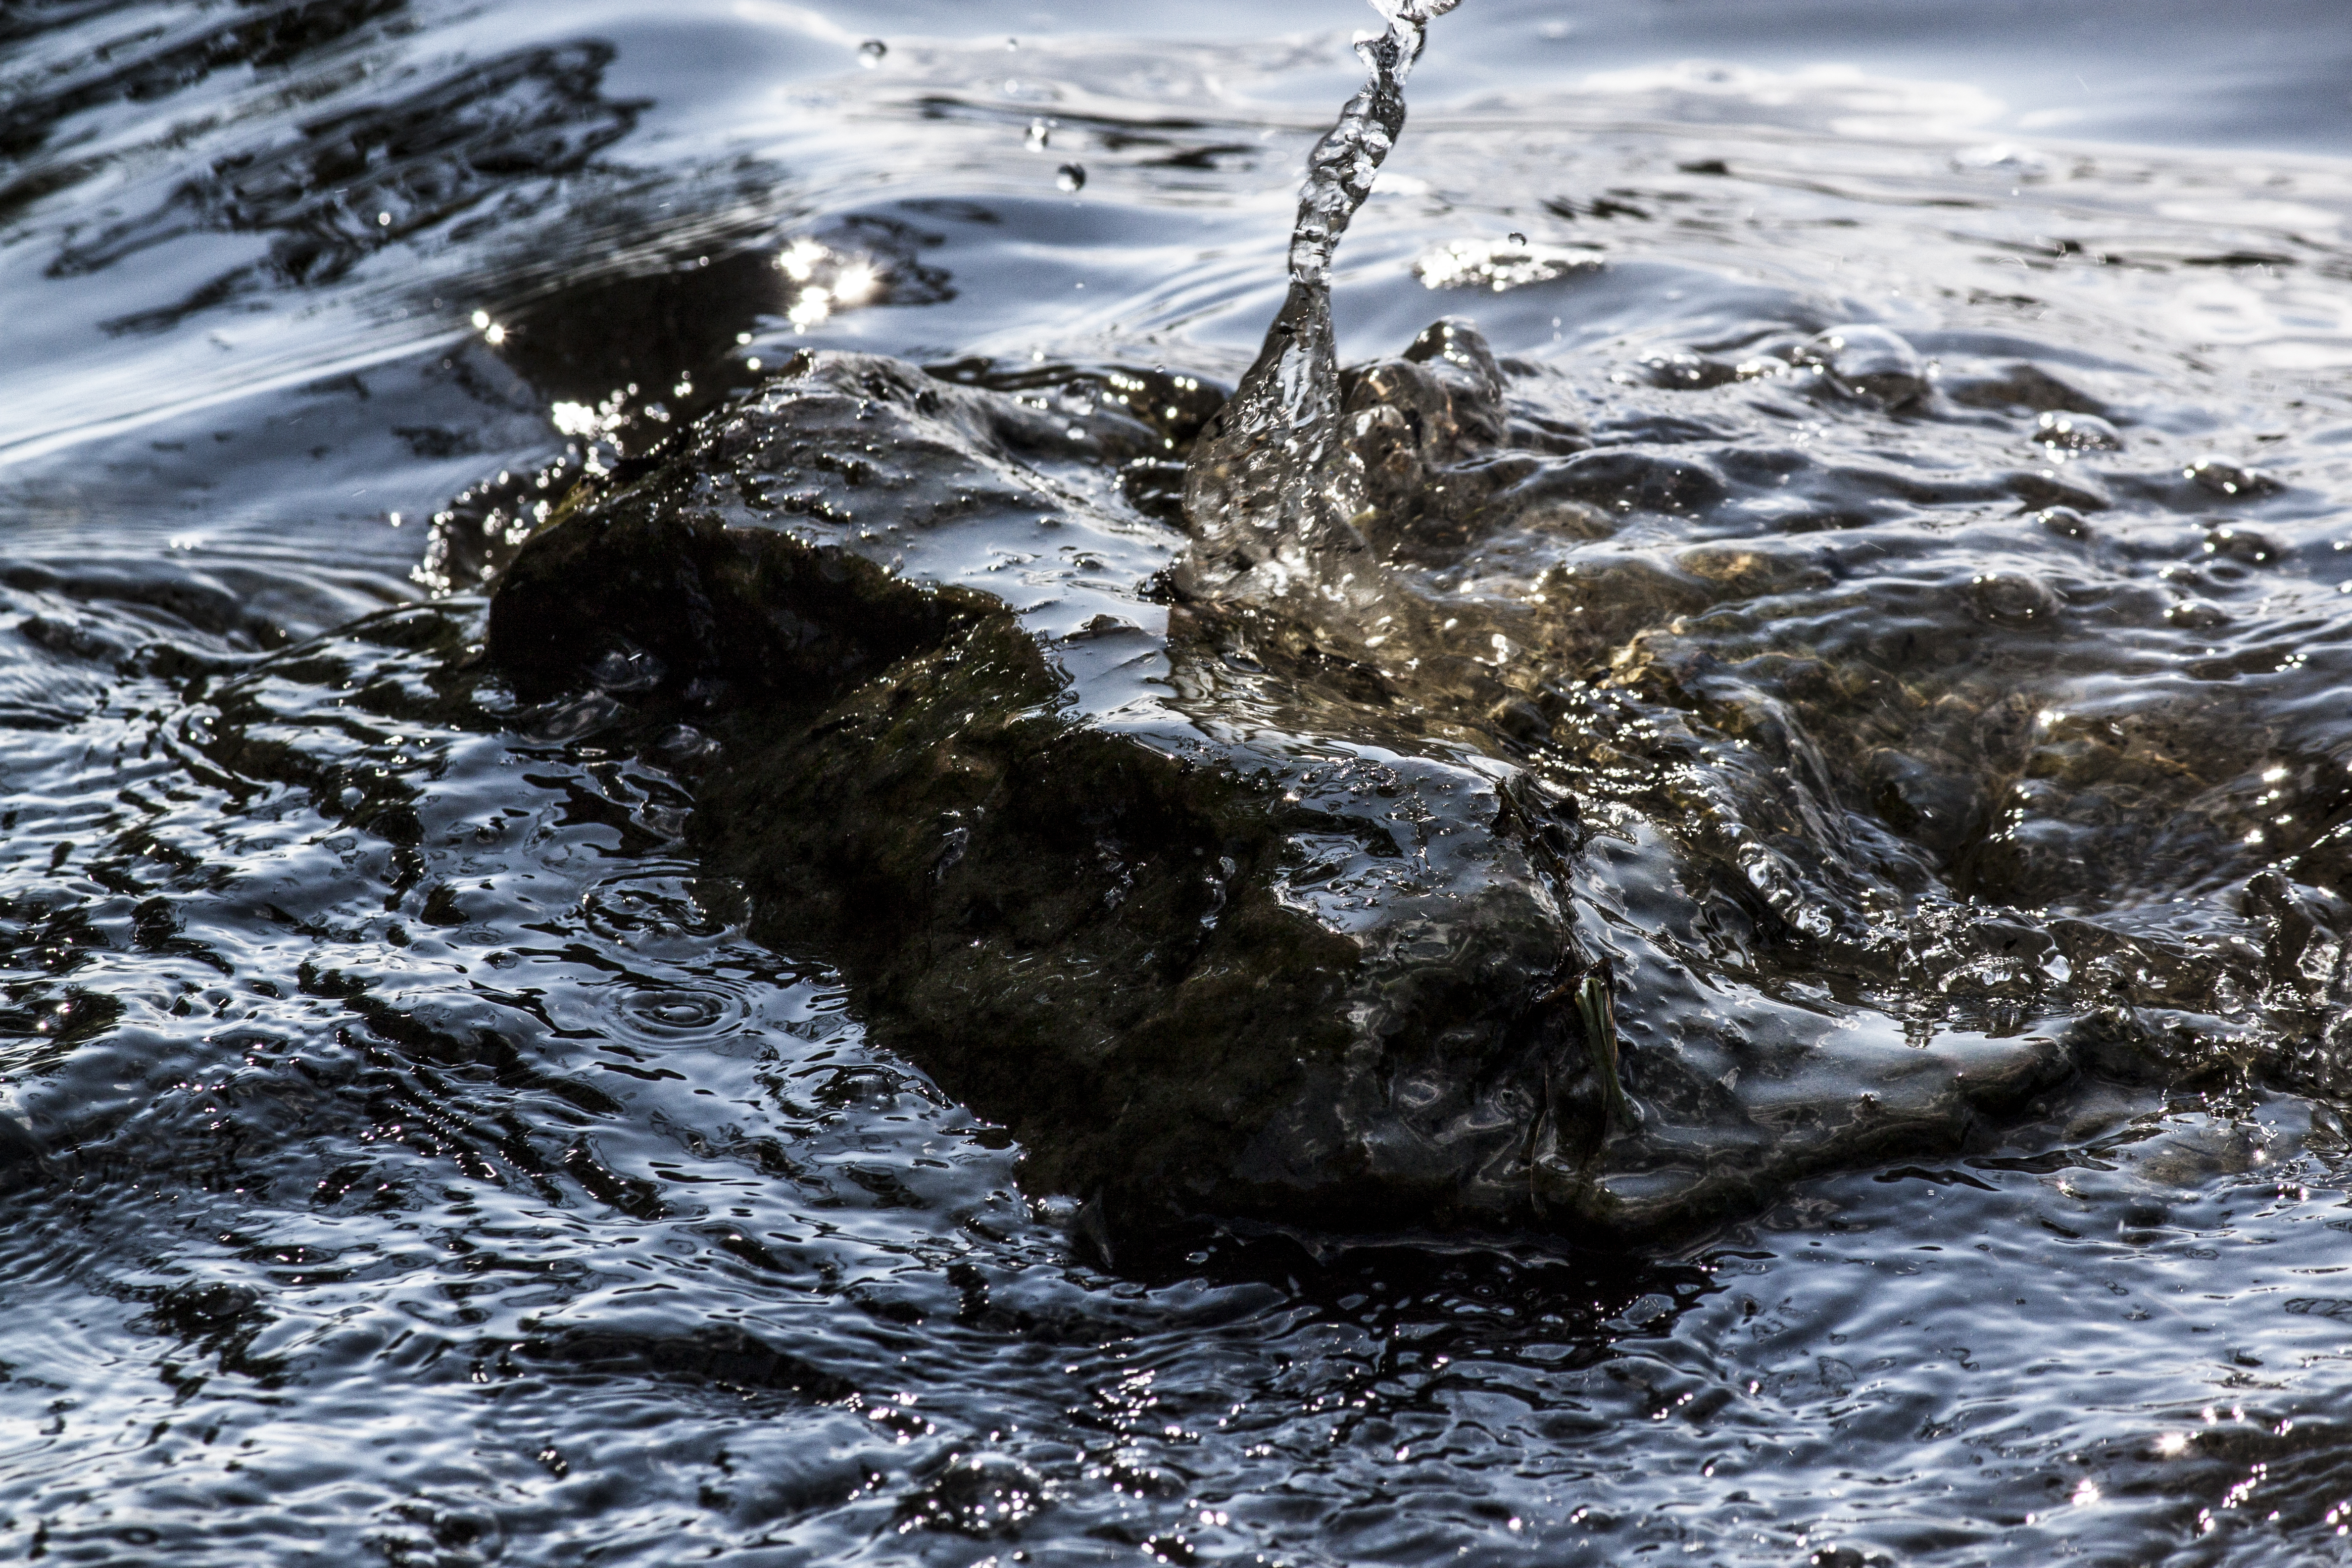
sea, coast, water, nature, rock, ocean, snow, winter, shore, wave, river, stream, ice, reflection, splash, weather, rapid, body of water, uk, waves, ripples, peterborough, wind wave